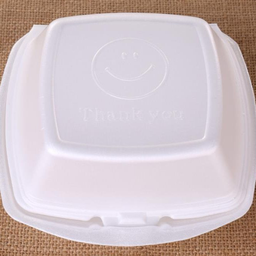
Label: paper